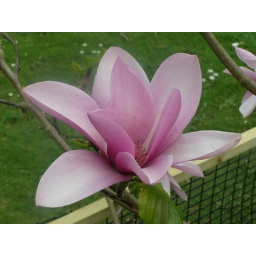
Lovely Magnolia on new tree near train station